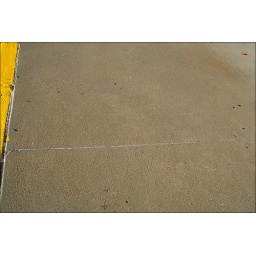
Part of a parking spot and a red stone at Coney Island in New York City.